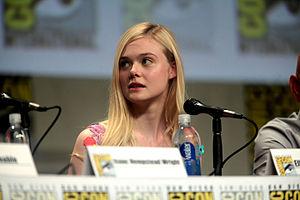
Les Boxtrolls ou Trolls en boîte au Québec est un film américain d'animation en volume, en 3D, de Graham Annable et Anthony Stacchi sorti en 2014.